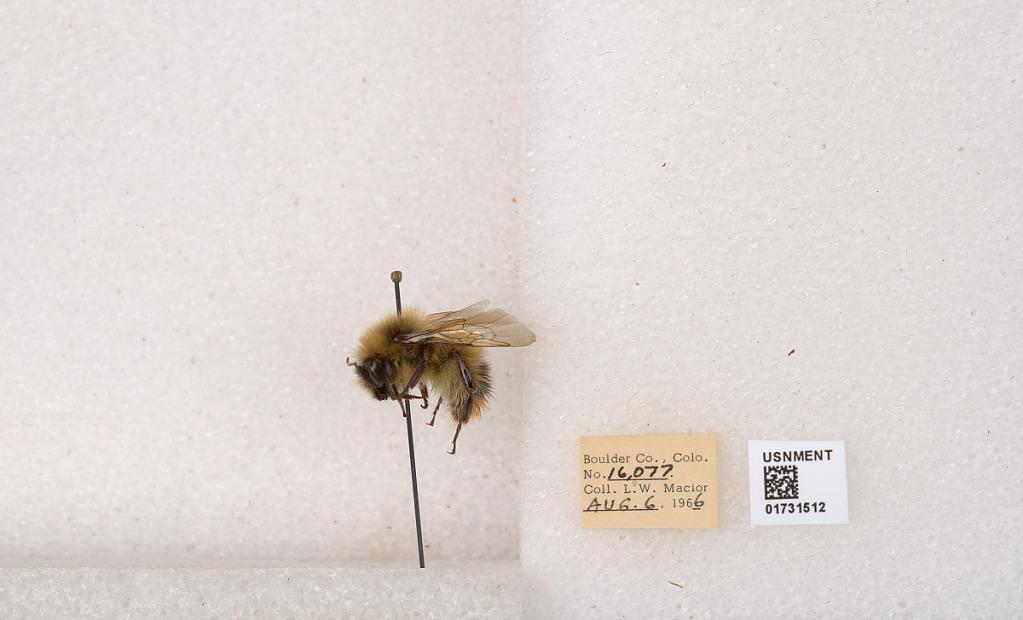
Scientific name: Bombus kirbyellus
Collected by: L. Macior
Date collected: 1966-8-6
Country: United States
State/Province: Colorado
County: Boulder
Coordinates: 40.0925, -105.358